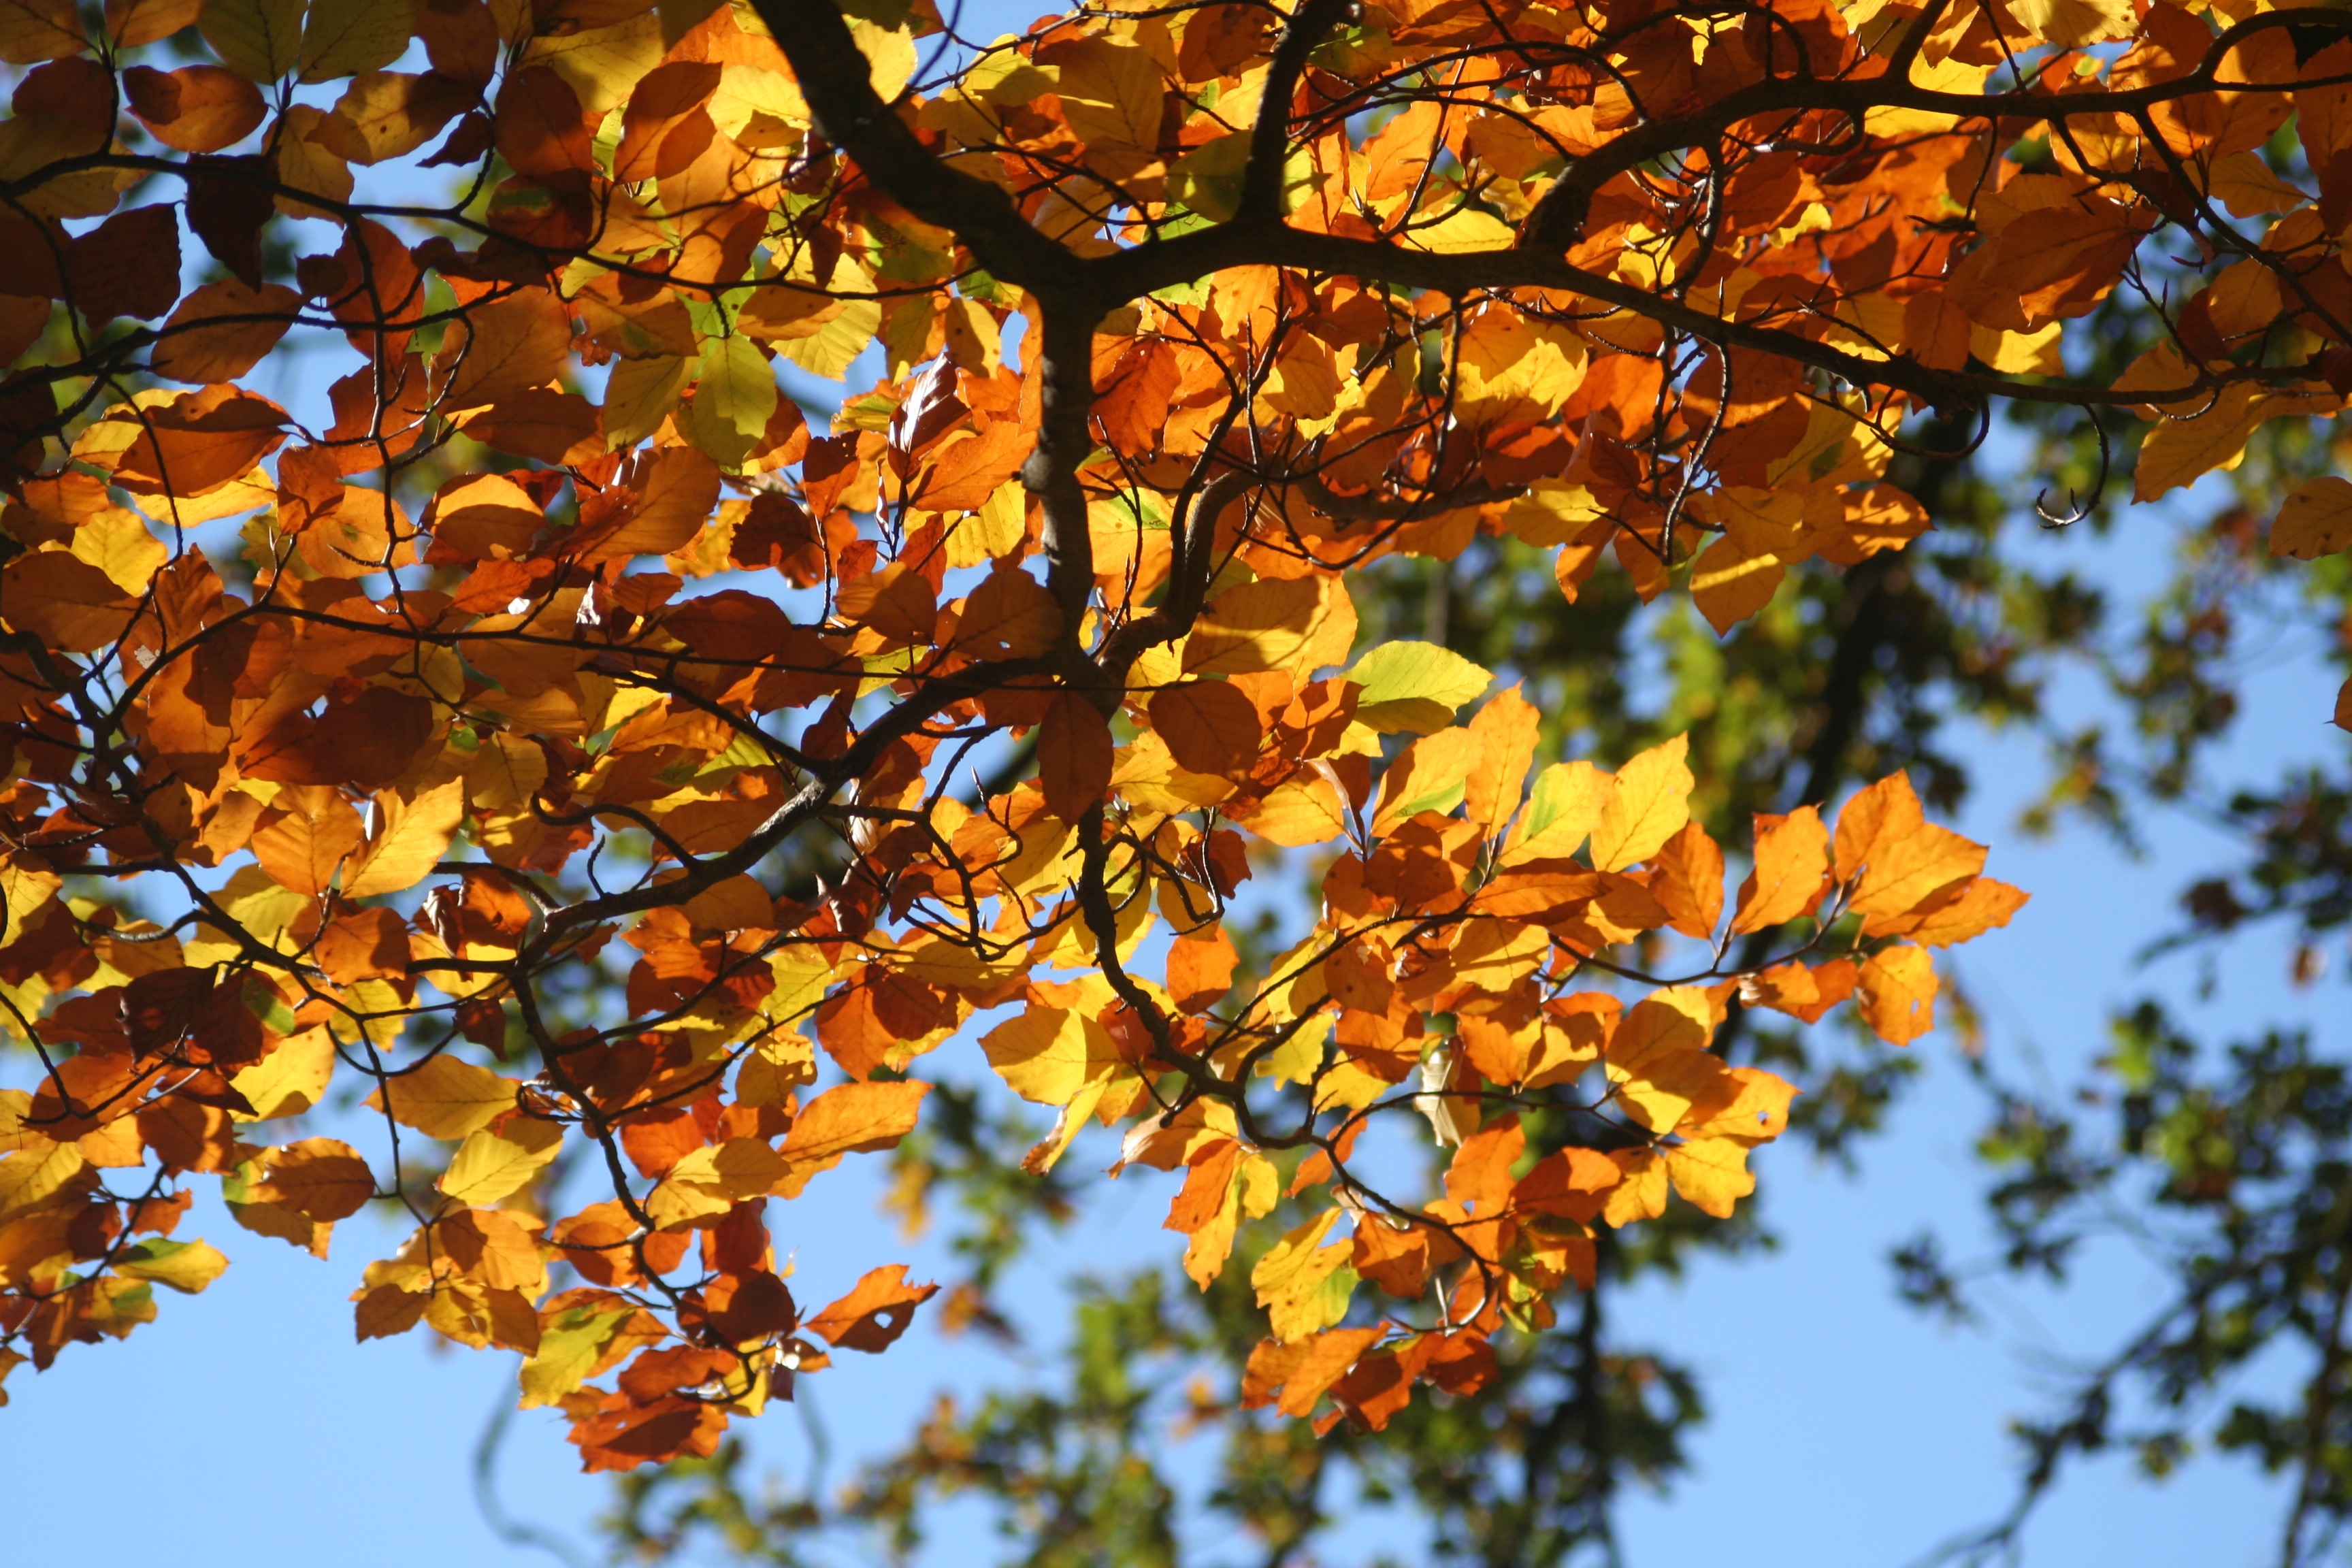
tree, nature, branch, plant, sunlight, leaf, flower, autumn, botany, yellow, season, maple tree, deciduous, fall foliage, beech, colorful leaves, flowering plant, maidenhair tree, woody plant, land plant